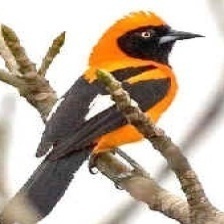
Species: VENEZUELIAN TROUPIAL
Scientific name: ICTERUS ICTERUS